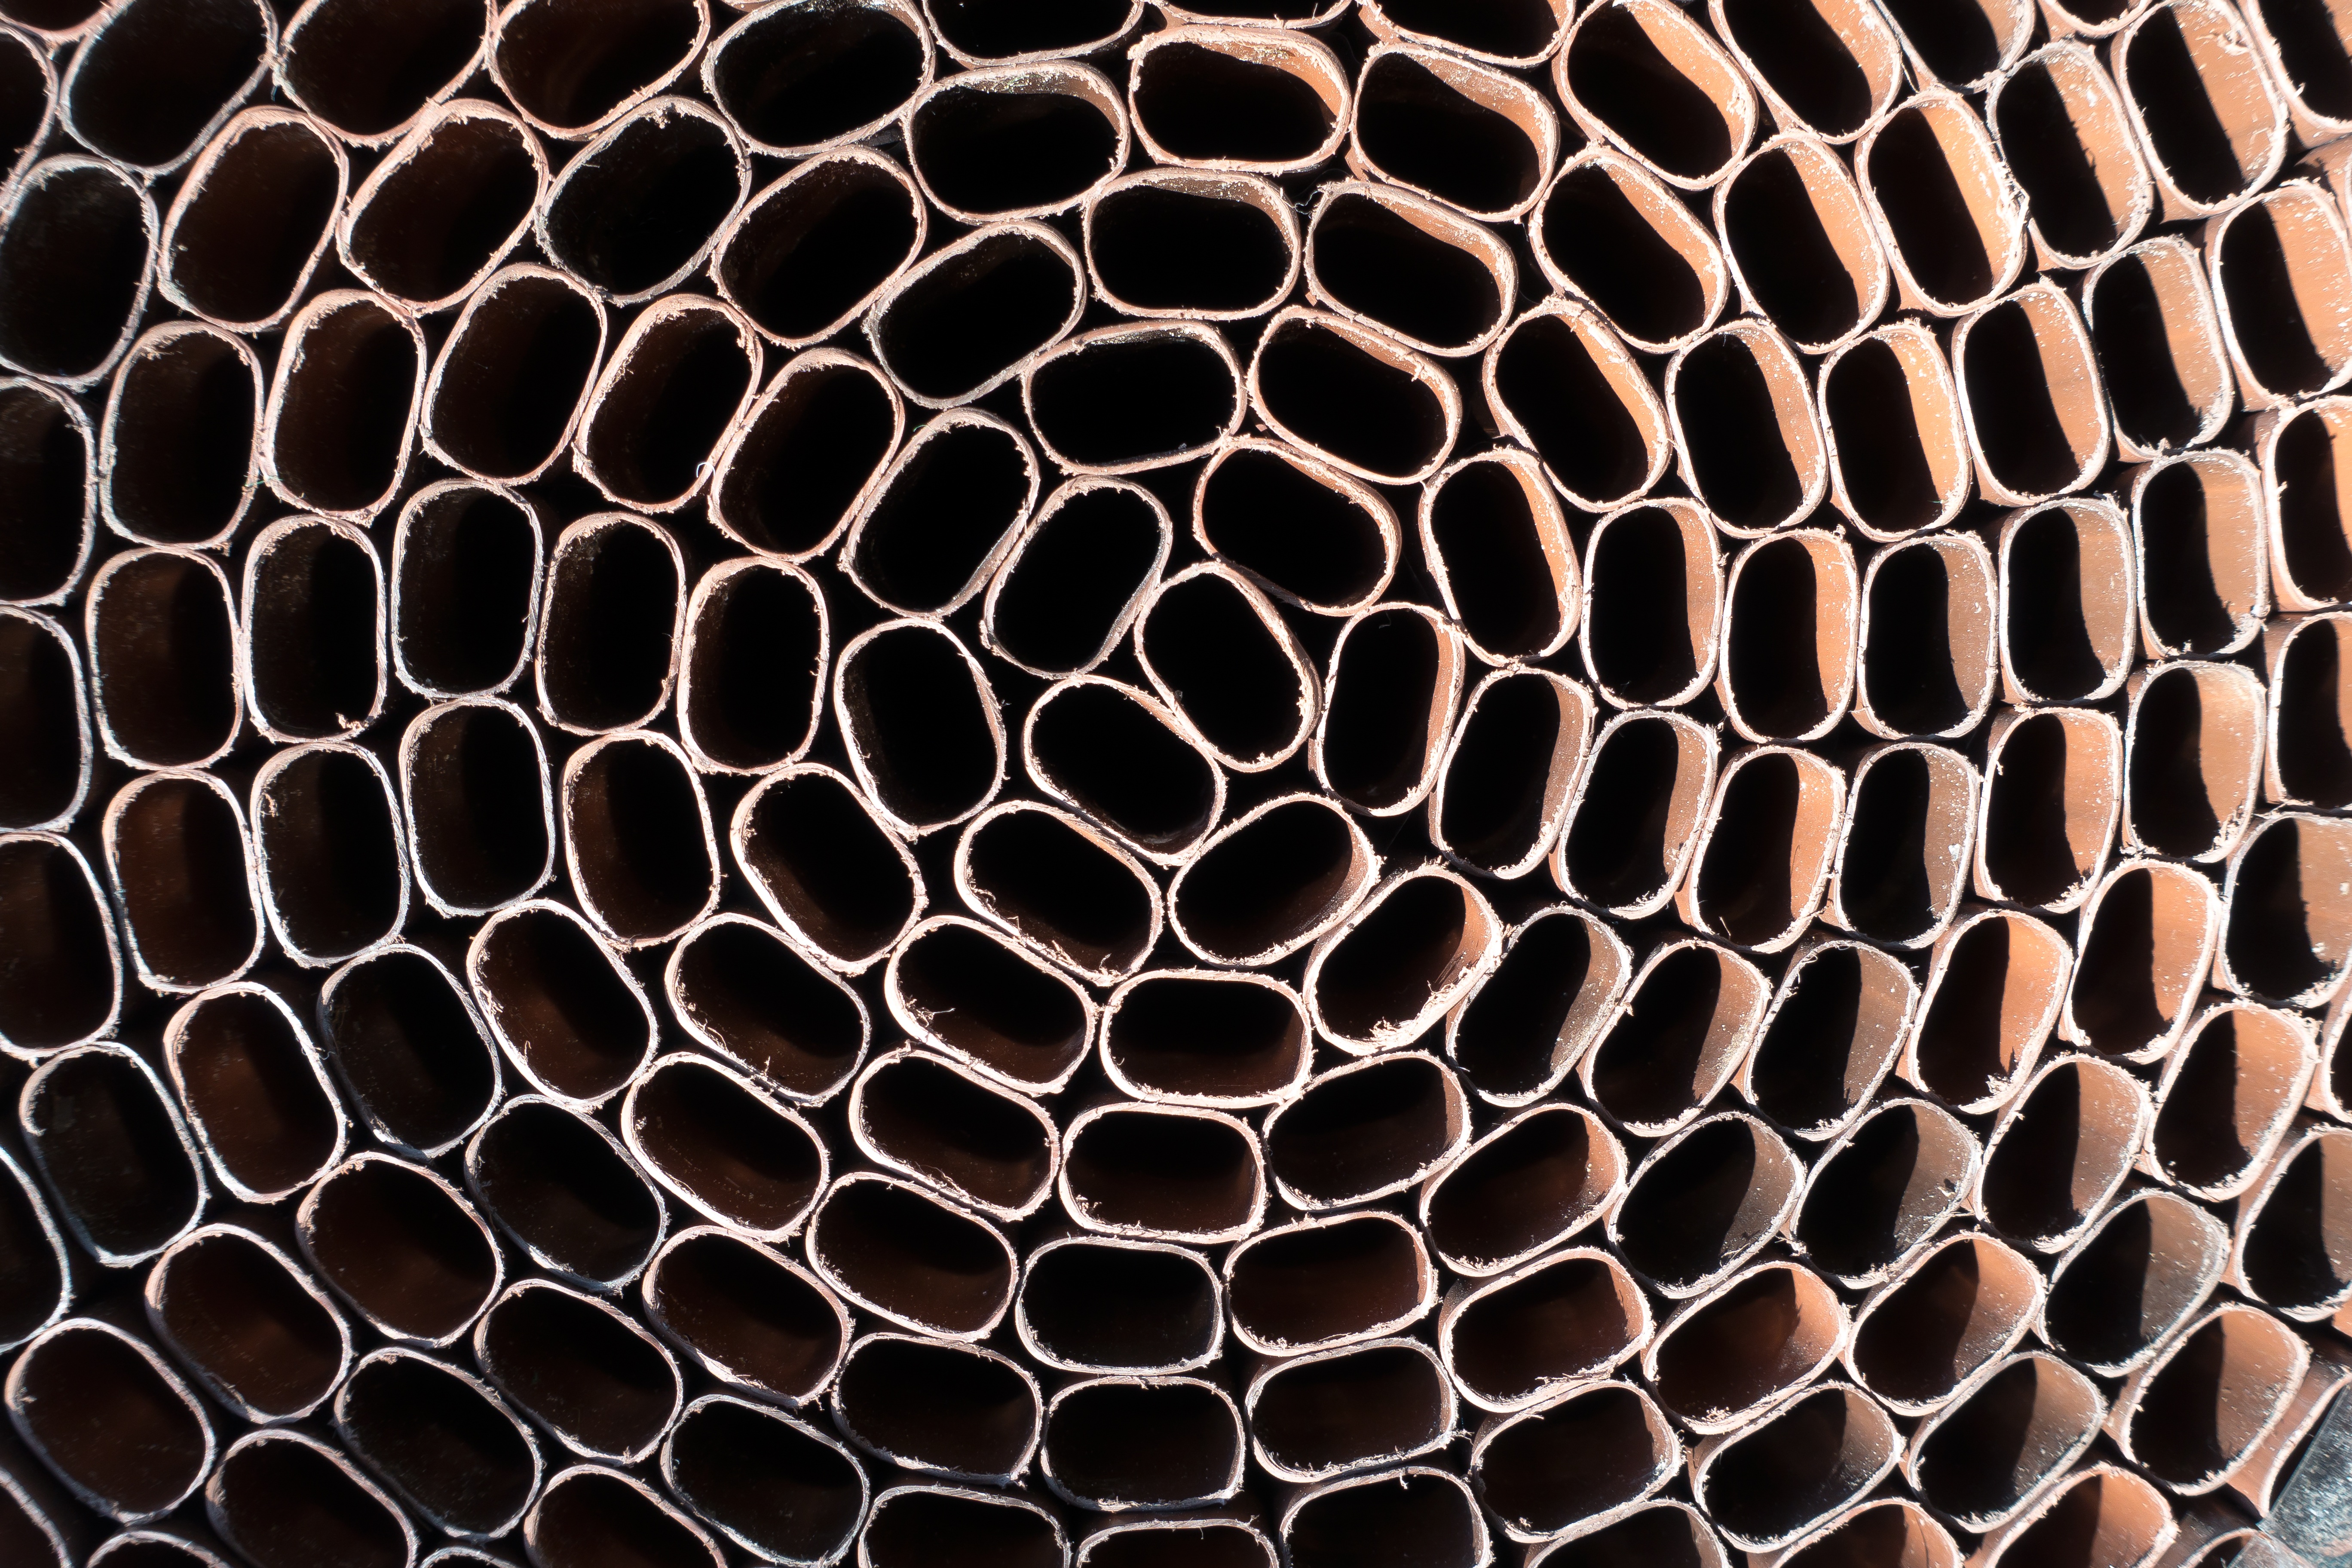
abstract, structure, texture, pattern, line, material, circle, background, design, net, symmetry, mesh, concentric, center, honeycomb, oval, form, about, fund, role, chain link fencing